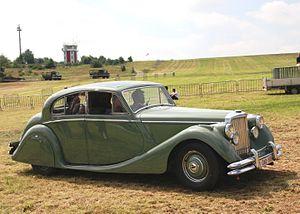
La Jaguar Mark V est une automobile produite par le constructeur anglais Jaguar Cars entre 1948 et 1951.